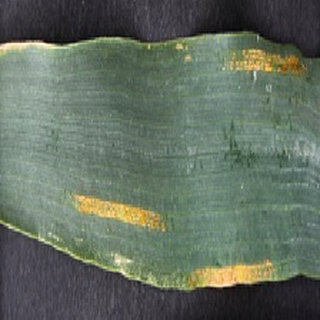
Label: wheat_yellow_rust